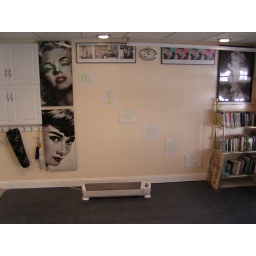
South wall - will get a mirror in the open space